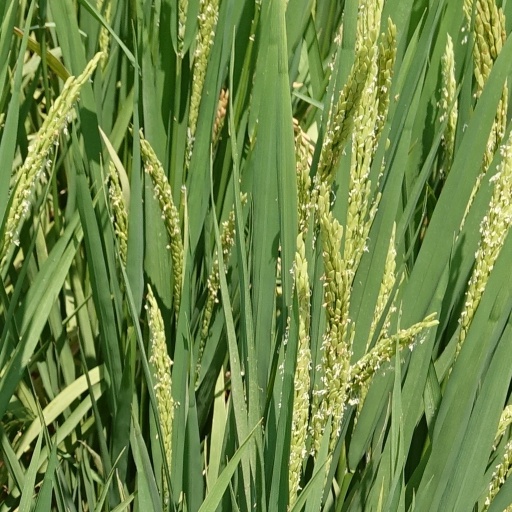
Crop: rice